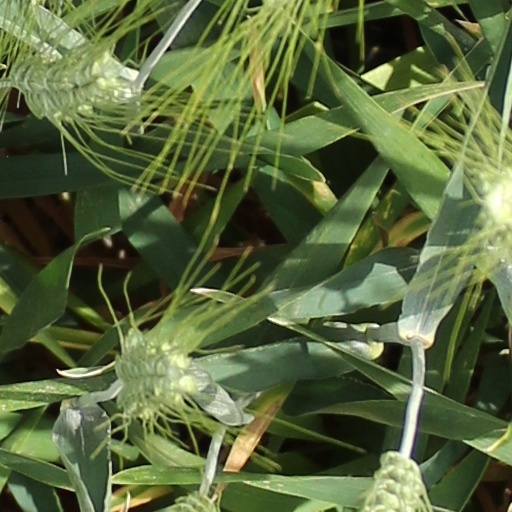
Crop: wheat